Kamil Glik

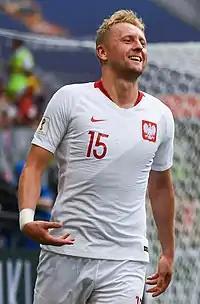
Glik with Poland at the 2018 FIFA World Cup

Kamil Jacek Glik (Polish pronunciation: ; born 3 February 1988) is a Polish professional footballer who plays as a centre-back for Ekstraklasa club Cracovia.